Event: Nepal Earthquake
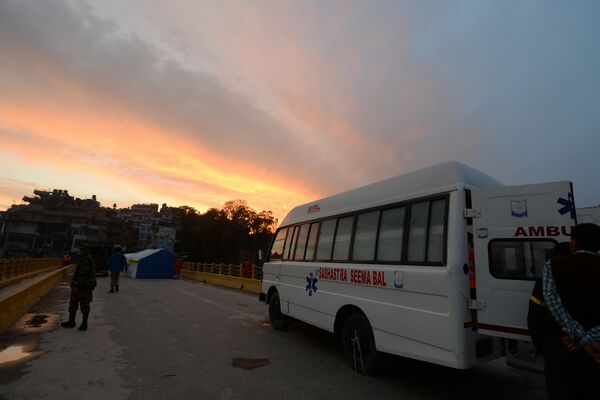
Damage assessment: no_damage